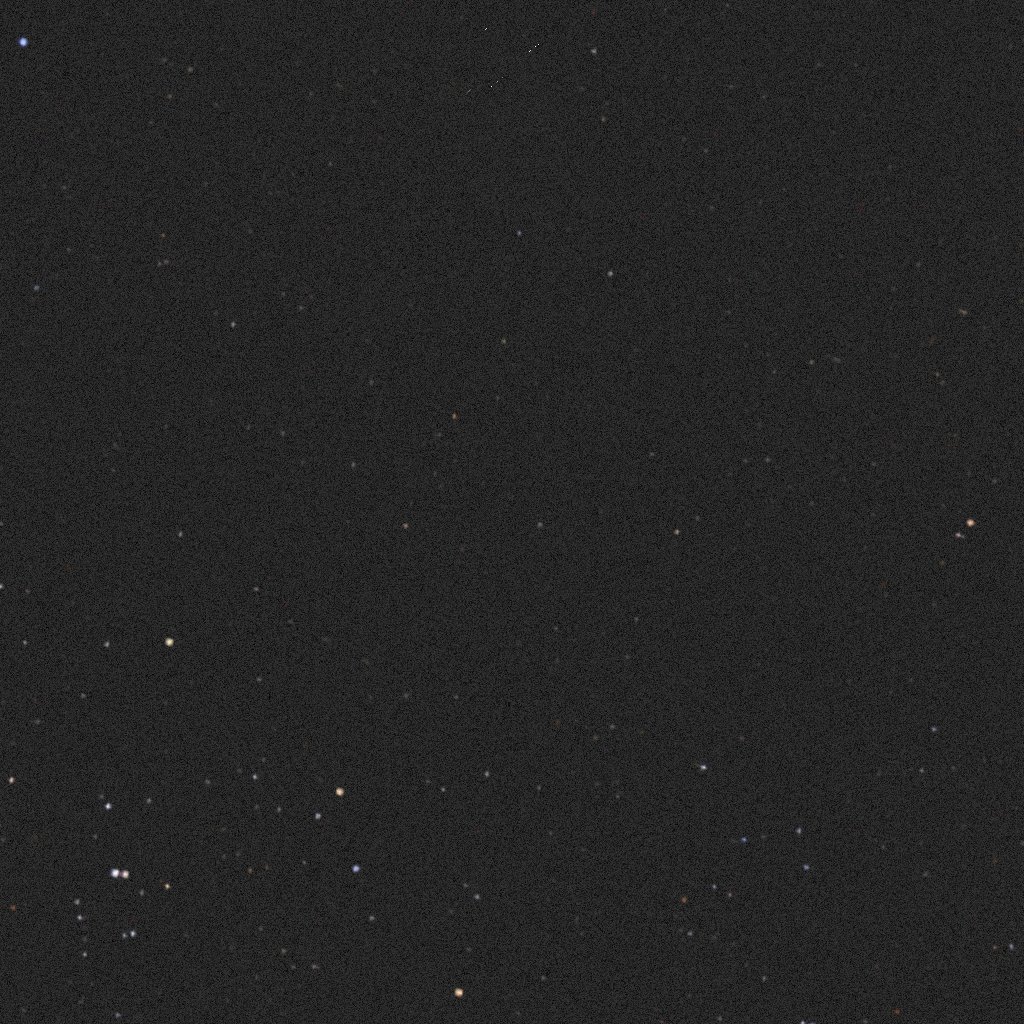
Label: cheops